Stanisław Radkiewicz

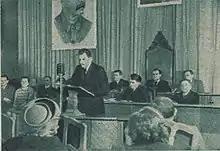
Radkiewicz giving a speech in 1948

The head of the 5th Department was Julia Brystiger who, together with Radkiewicz, organized the secret police's operations aimed at the Catholic Church in Poland. In October 1947, Brystiger - who was an interrogator of political prisoners widely known for her sadism and Gestapo-like methods of torture during questioning – presented a seminar entitled "On the Clergy's Offensive Against Our Task" at a conference for secret police chiefs and Radkiewicz was the main discussant. In her presentation, Brystiger stated that the "final time of merciless fight with the Church" was coming soon and that, in order to win it, the secret services of the Polish United Workers' Party would need to employ "any means necessary". Radkiewicz, in his follow up remarks, noted that, "The clergy is not like the PSL (The Polish People's Party). With them it won't be as easy as it was with the PSL". As a result, in the autumn of 1950 Radkiewicz split Section V of the 5th Department into its own department (also the 5th) whose purpose was exclusively the "fight against the clergy".